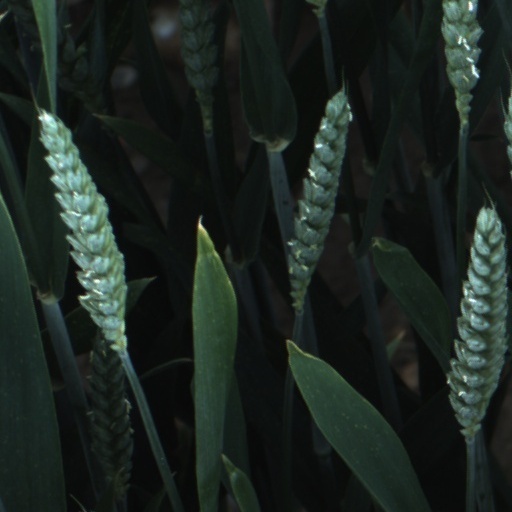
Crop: wheat